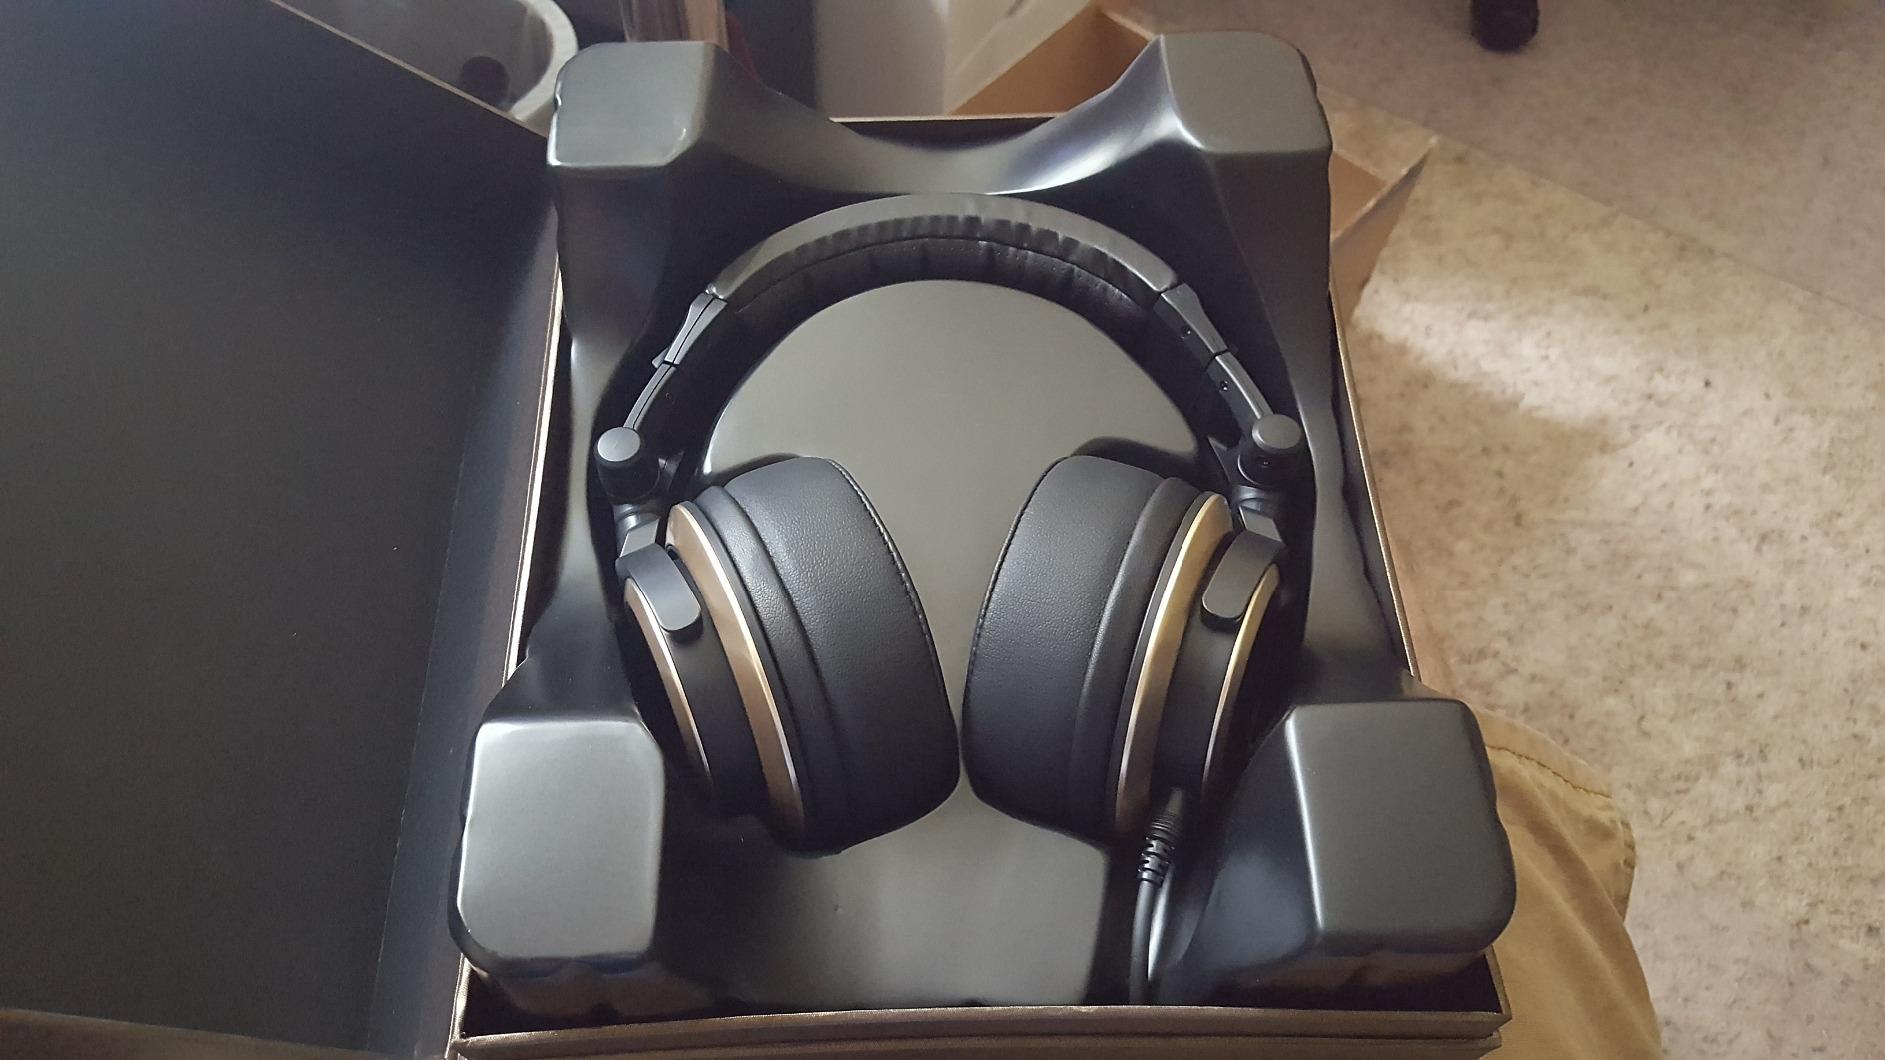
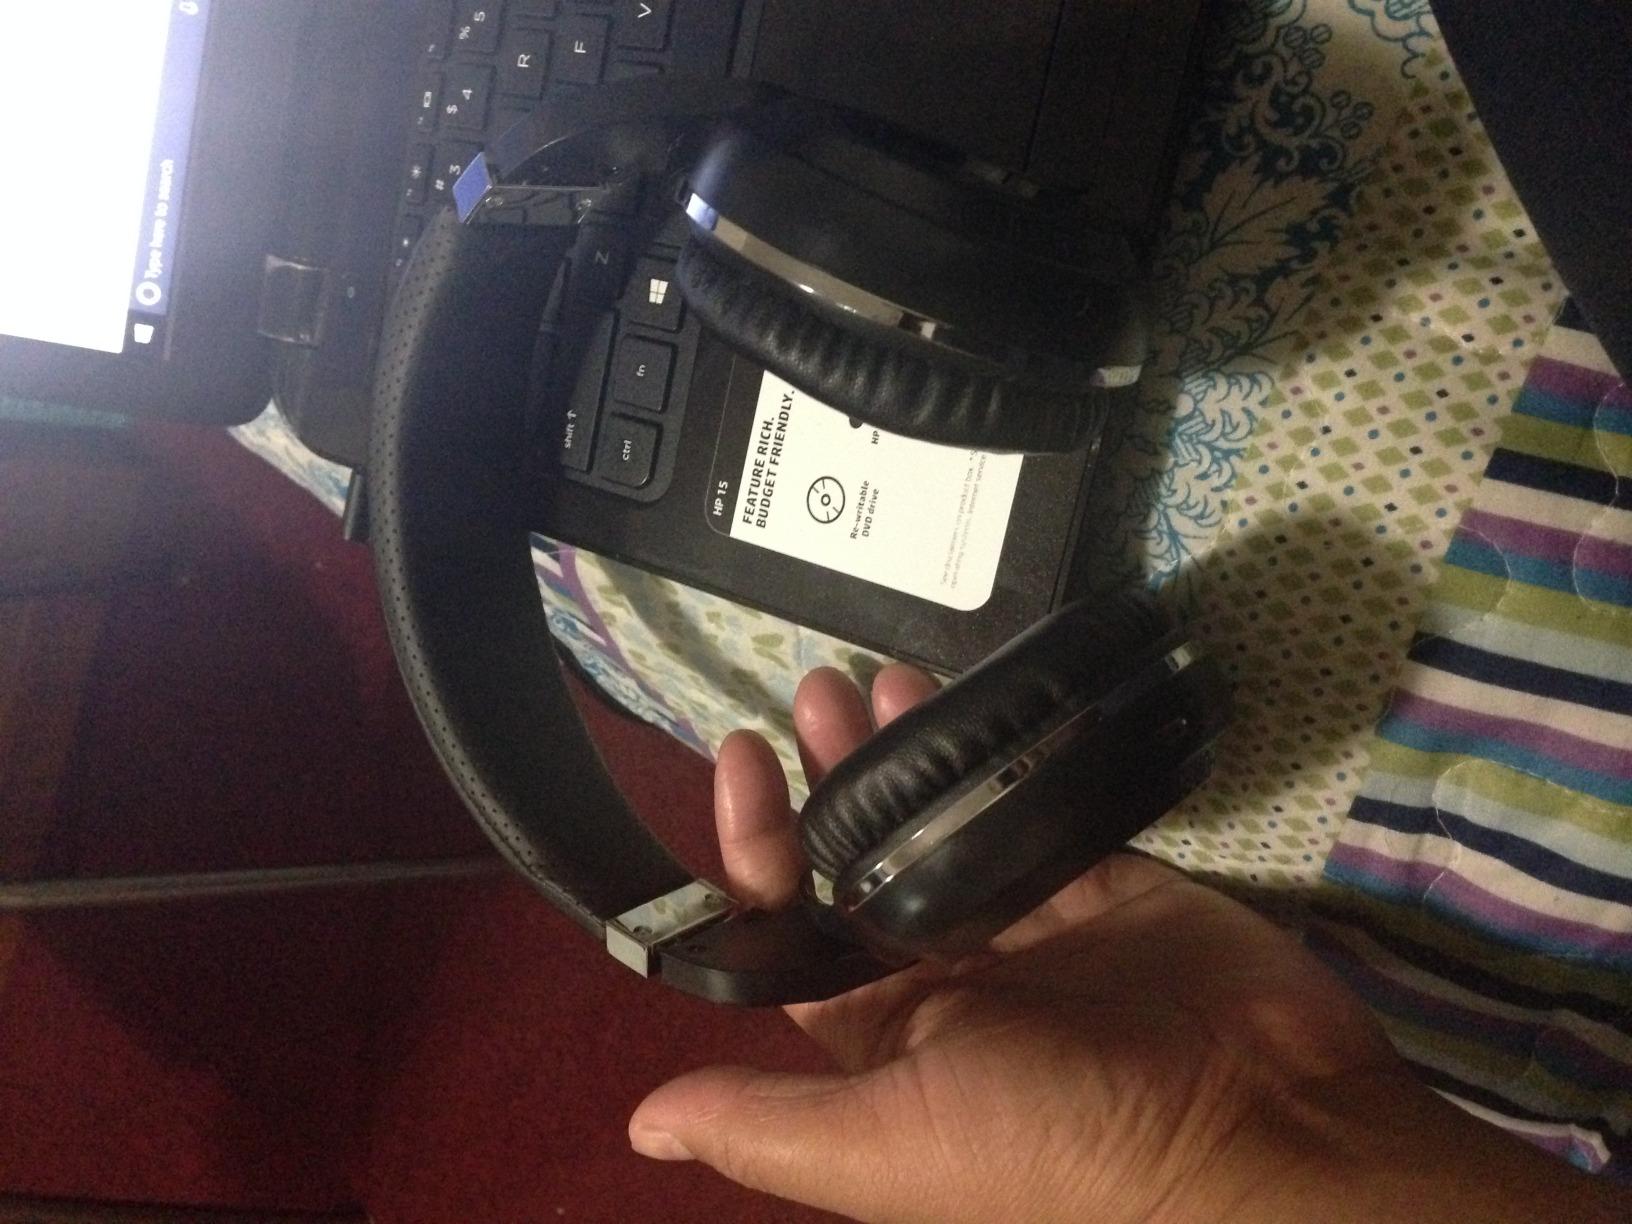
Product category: headphones
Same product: no